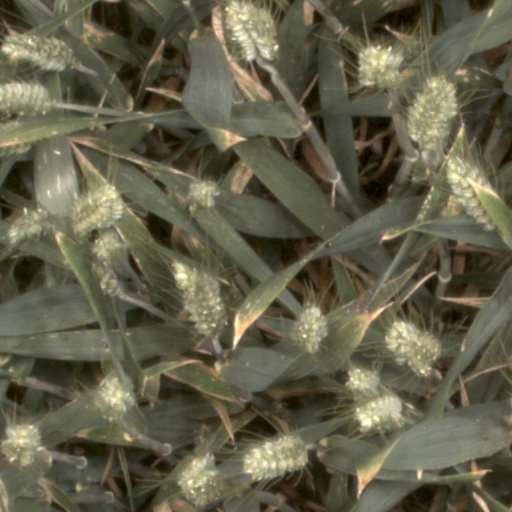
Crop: wheat